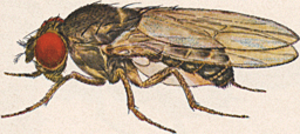
Drosophila pseudoobscura est une espèce d'insectes diptères du genre Drosophila. Cette mouche appartient au même sous-groupe que Drosophila melanogaster. D. pseudoobscura est une espèce endémique d’Amérique du nord.